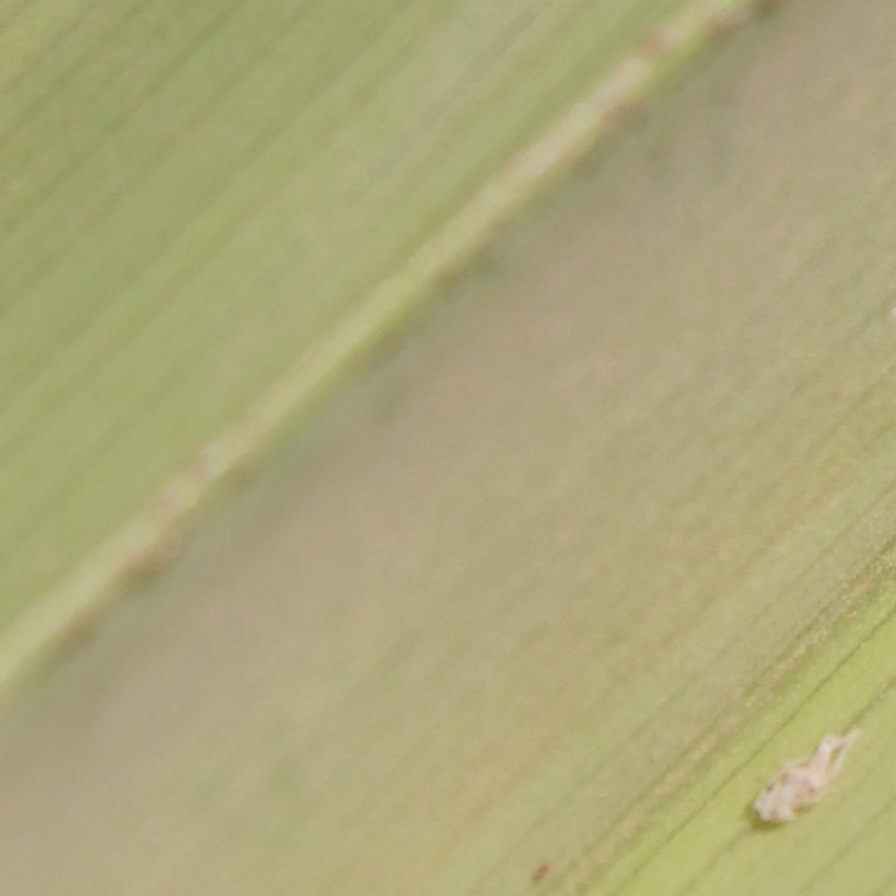
Label: Bug